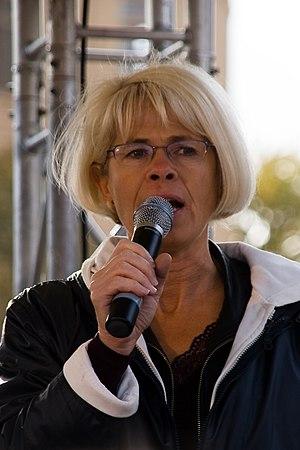
Les élections régionales de 2002 en Mecklembourg-Poméranie-Occidentale se tiennent le 22 septembre 2002, afin d'élire les 71 députés de la 4ᵉ législature du Landtag pour un mandat de quatre ans.